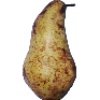
Label: Pear Abate 1